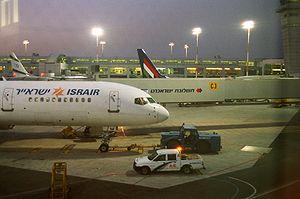
Israir Airlines ou Israir est une compagnie aérienne d'Israël